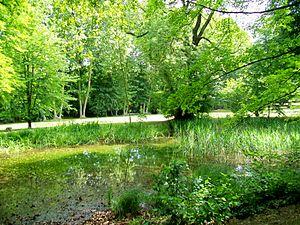
L'une des deux pièces d'eau du parc de Touteville, jardin à l'anglaise ayant jadis appartenu au château de Touteville. Tandis que cet étang laisse toute sa place à la nature, l'autre est de conception classique.
Asnières-sur-Oise est une commune du département du Val-d'Oise en région Île-de-France. Ses habitants sont appelés les Asnièrois.